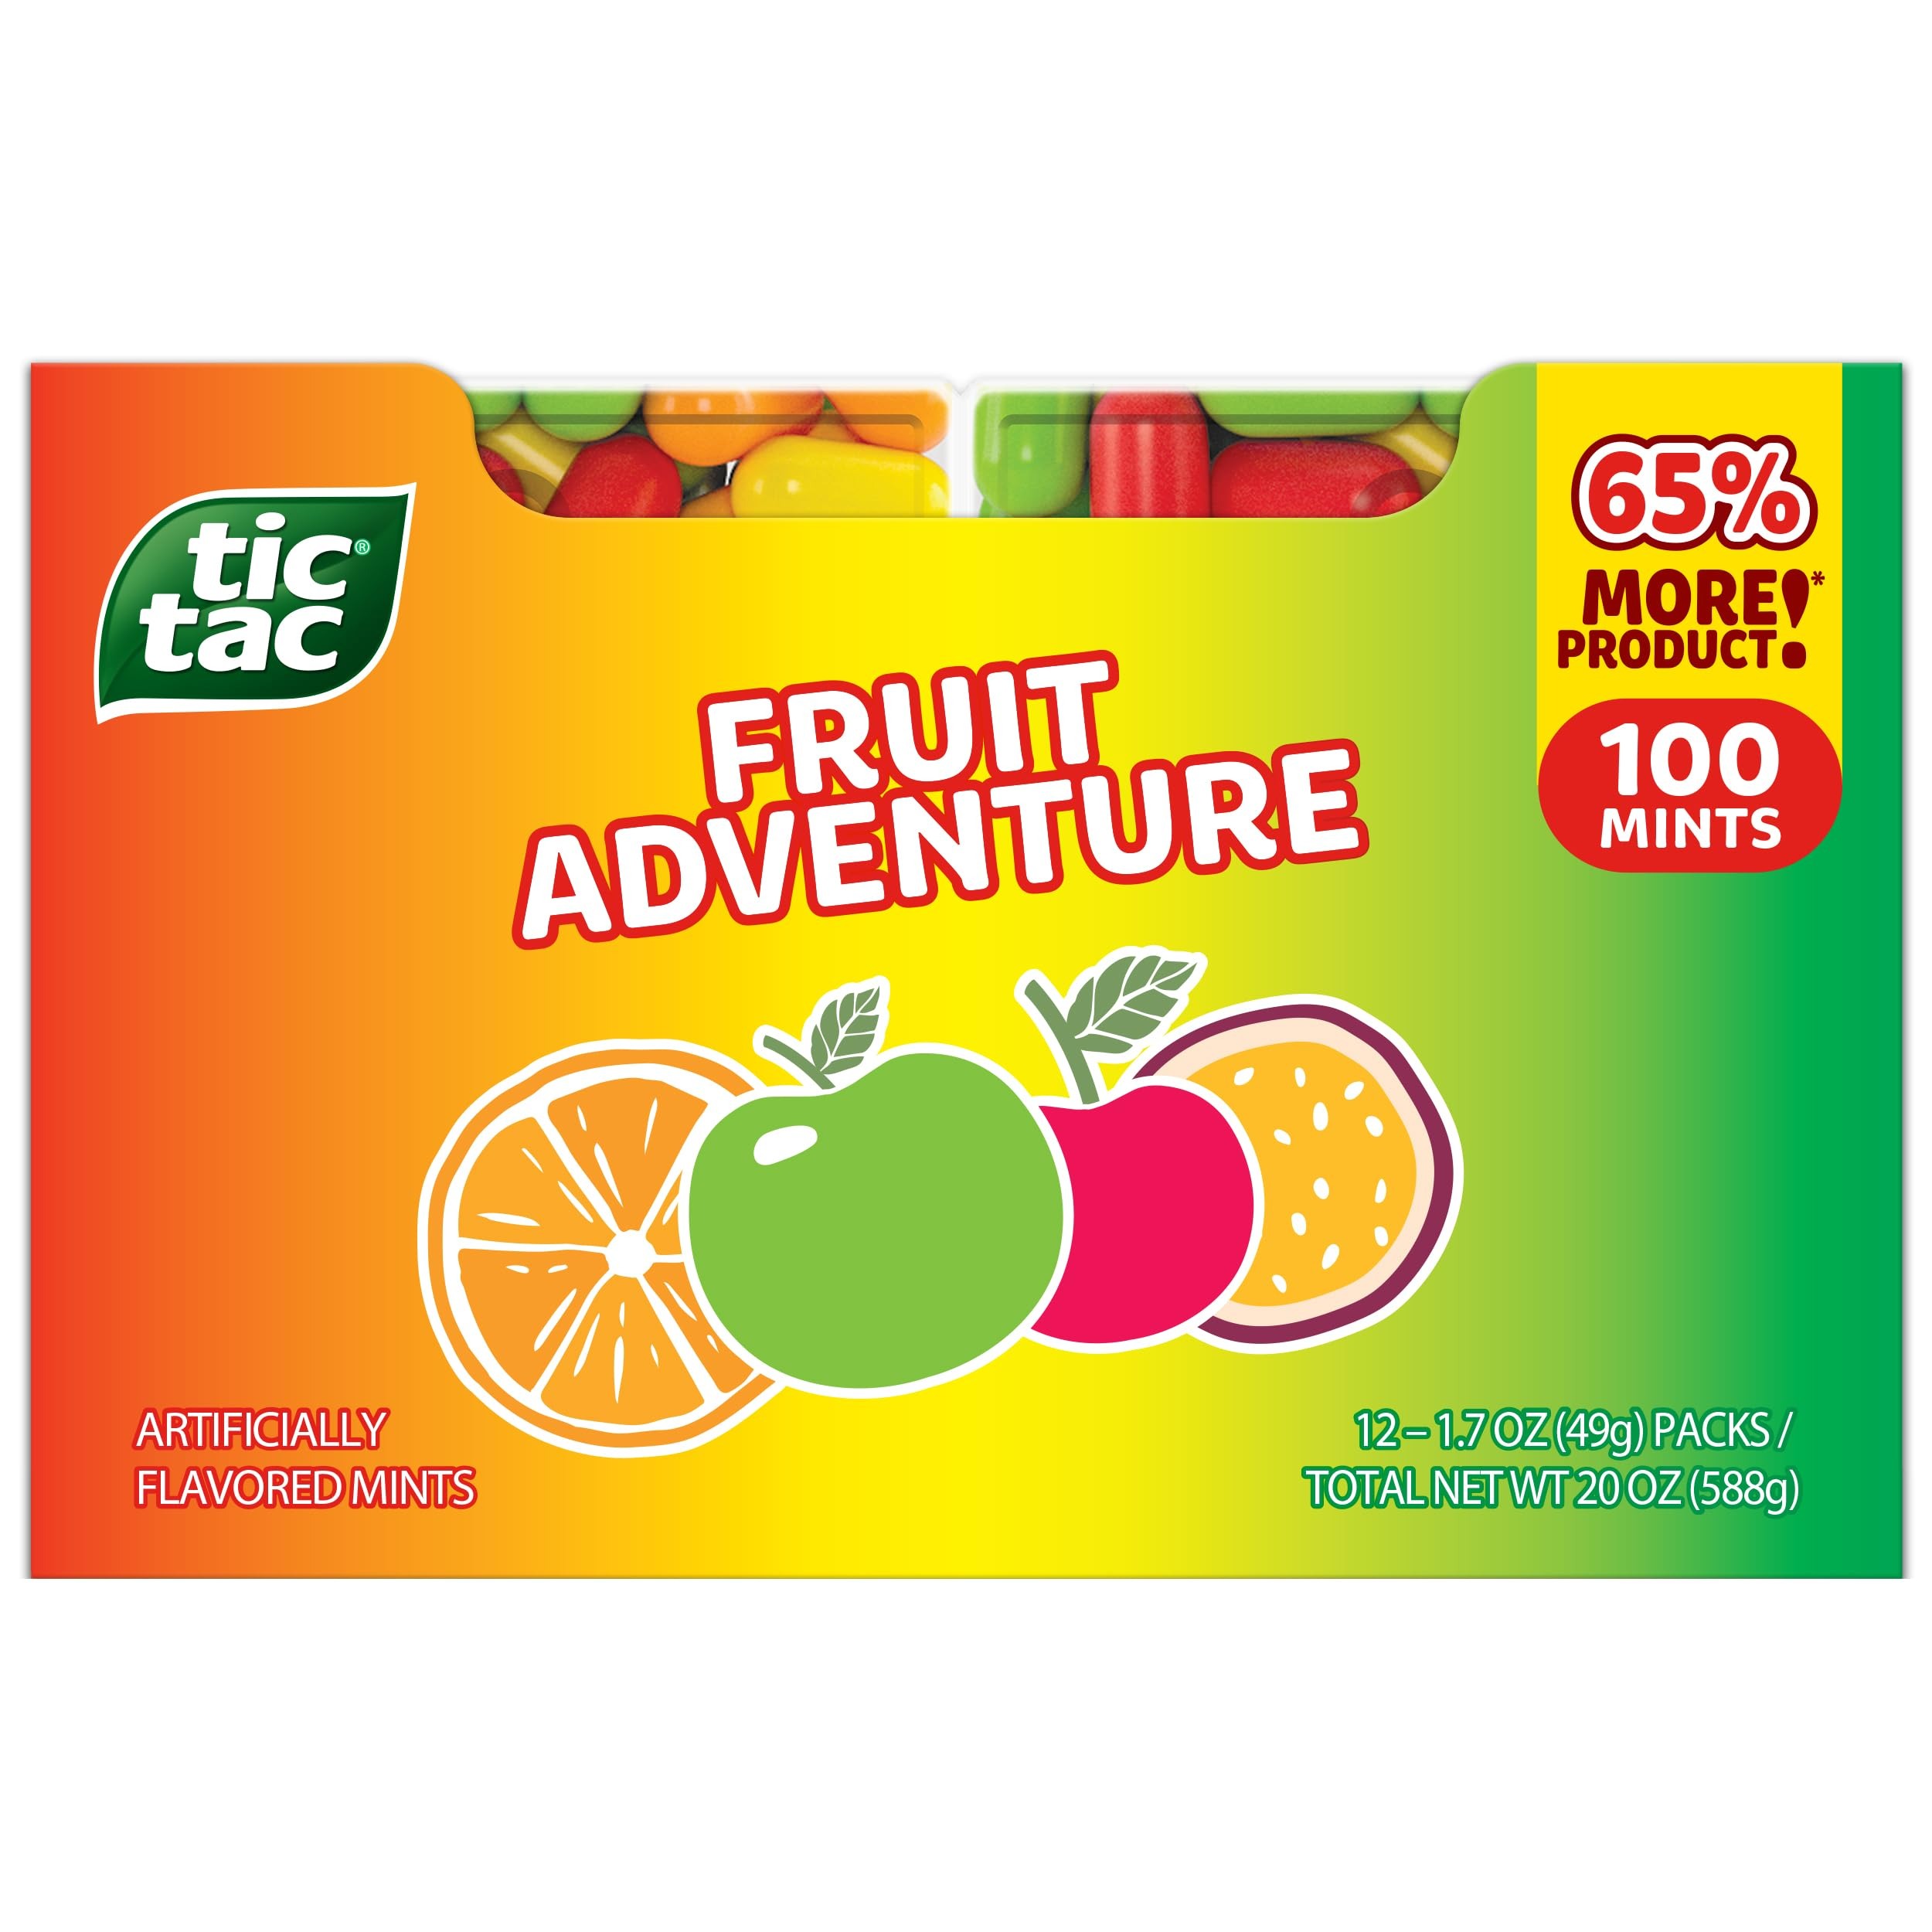
Item Name: Tic Tac Fruit Adventure Mints, Bulk 12 Pack, On-The-Go Refreshment, 1.7 oz Each
Bullet Point 1: REFRESHING MINTS: Each mint in this pack of Tic Tac Fruit Adventure mints has 100 layers of flavor and is refreshing and delicious. You’ll receive twelve 1.7-ounce packs full of fruity mints you can easily share with others
Bullet Point 2: TIC TAC FRUIT ADVENTURE: Enjoy Tic Tac mints infused with an explosive fruity taste to enjoy in every mint. These gluten-free mints are refreshing and GMO-free
Bullet Point 3: FULL OF FRUIT FLAVOR: Each Tic Tac Fruit Adventure mint is ready to give a much-needed, satisfying taste in any moment. Enjoy them as after-dinner mints or give them as a gift
Bullet Point 4: MINTS ON-THE-GO: The portable pack fits perfectly in your pocket or purse—great for on-the-go sharing and refreshment, like mints for after coffee
Bullet Point 5: TRY EVERY FLAVOR: Tic Tac is an iconic brand of beloved mints. From minty to fruity flavors, you have a variety to choose from
Value: 20.4
Unit: Ounce

Price: 2.79